Bianca Andreescu

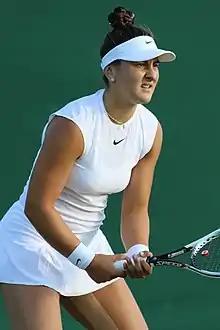
Andreescu at Wimbledon in 2017

Andreescu began playing on the ITF Circuit in July 2015. She finished runner-up to No. 155 Alexa Glatch in her professional tournament, a 25k event in Gatineau. She was given wildcards into qualifying at the Canadian Open in 2015 and 2016, but was unable to qualify. Andreescu missed most of the first half of 2016 due to injury. When she returned, she had success at ITF events in Canada. She won her first ITF titles in singles and doubles at the August 2016 event in Gatineau, winning the doubles with junior rival Robillard-Millette. In October, she finished runner-up in both the singles and doubles events at the higher-level 50k Challenger de Saguenay, again partnering with Robillard-Millette. During the singles event, she defeated No. 113 Jennifer Brady in a third-set tiebreak in the semifinals, before losing to No. 111, CiCi Bellis, in the final.